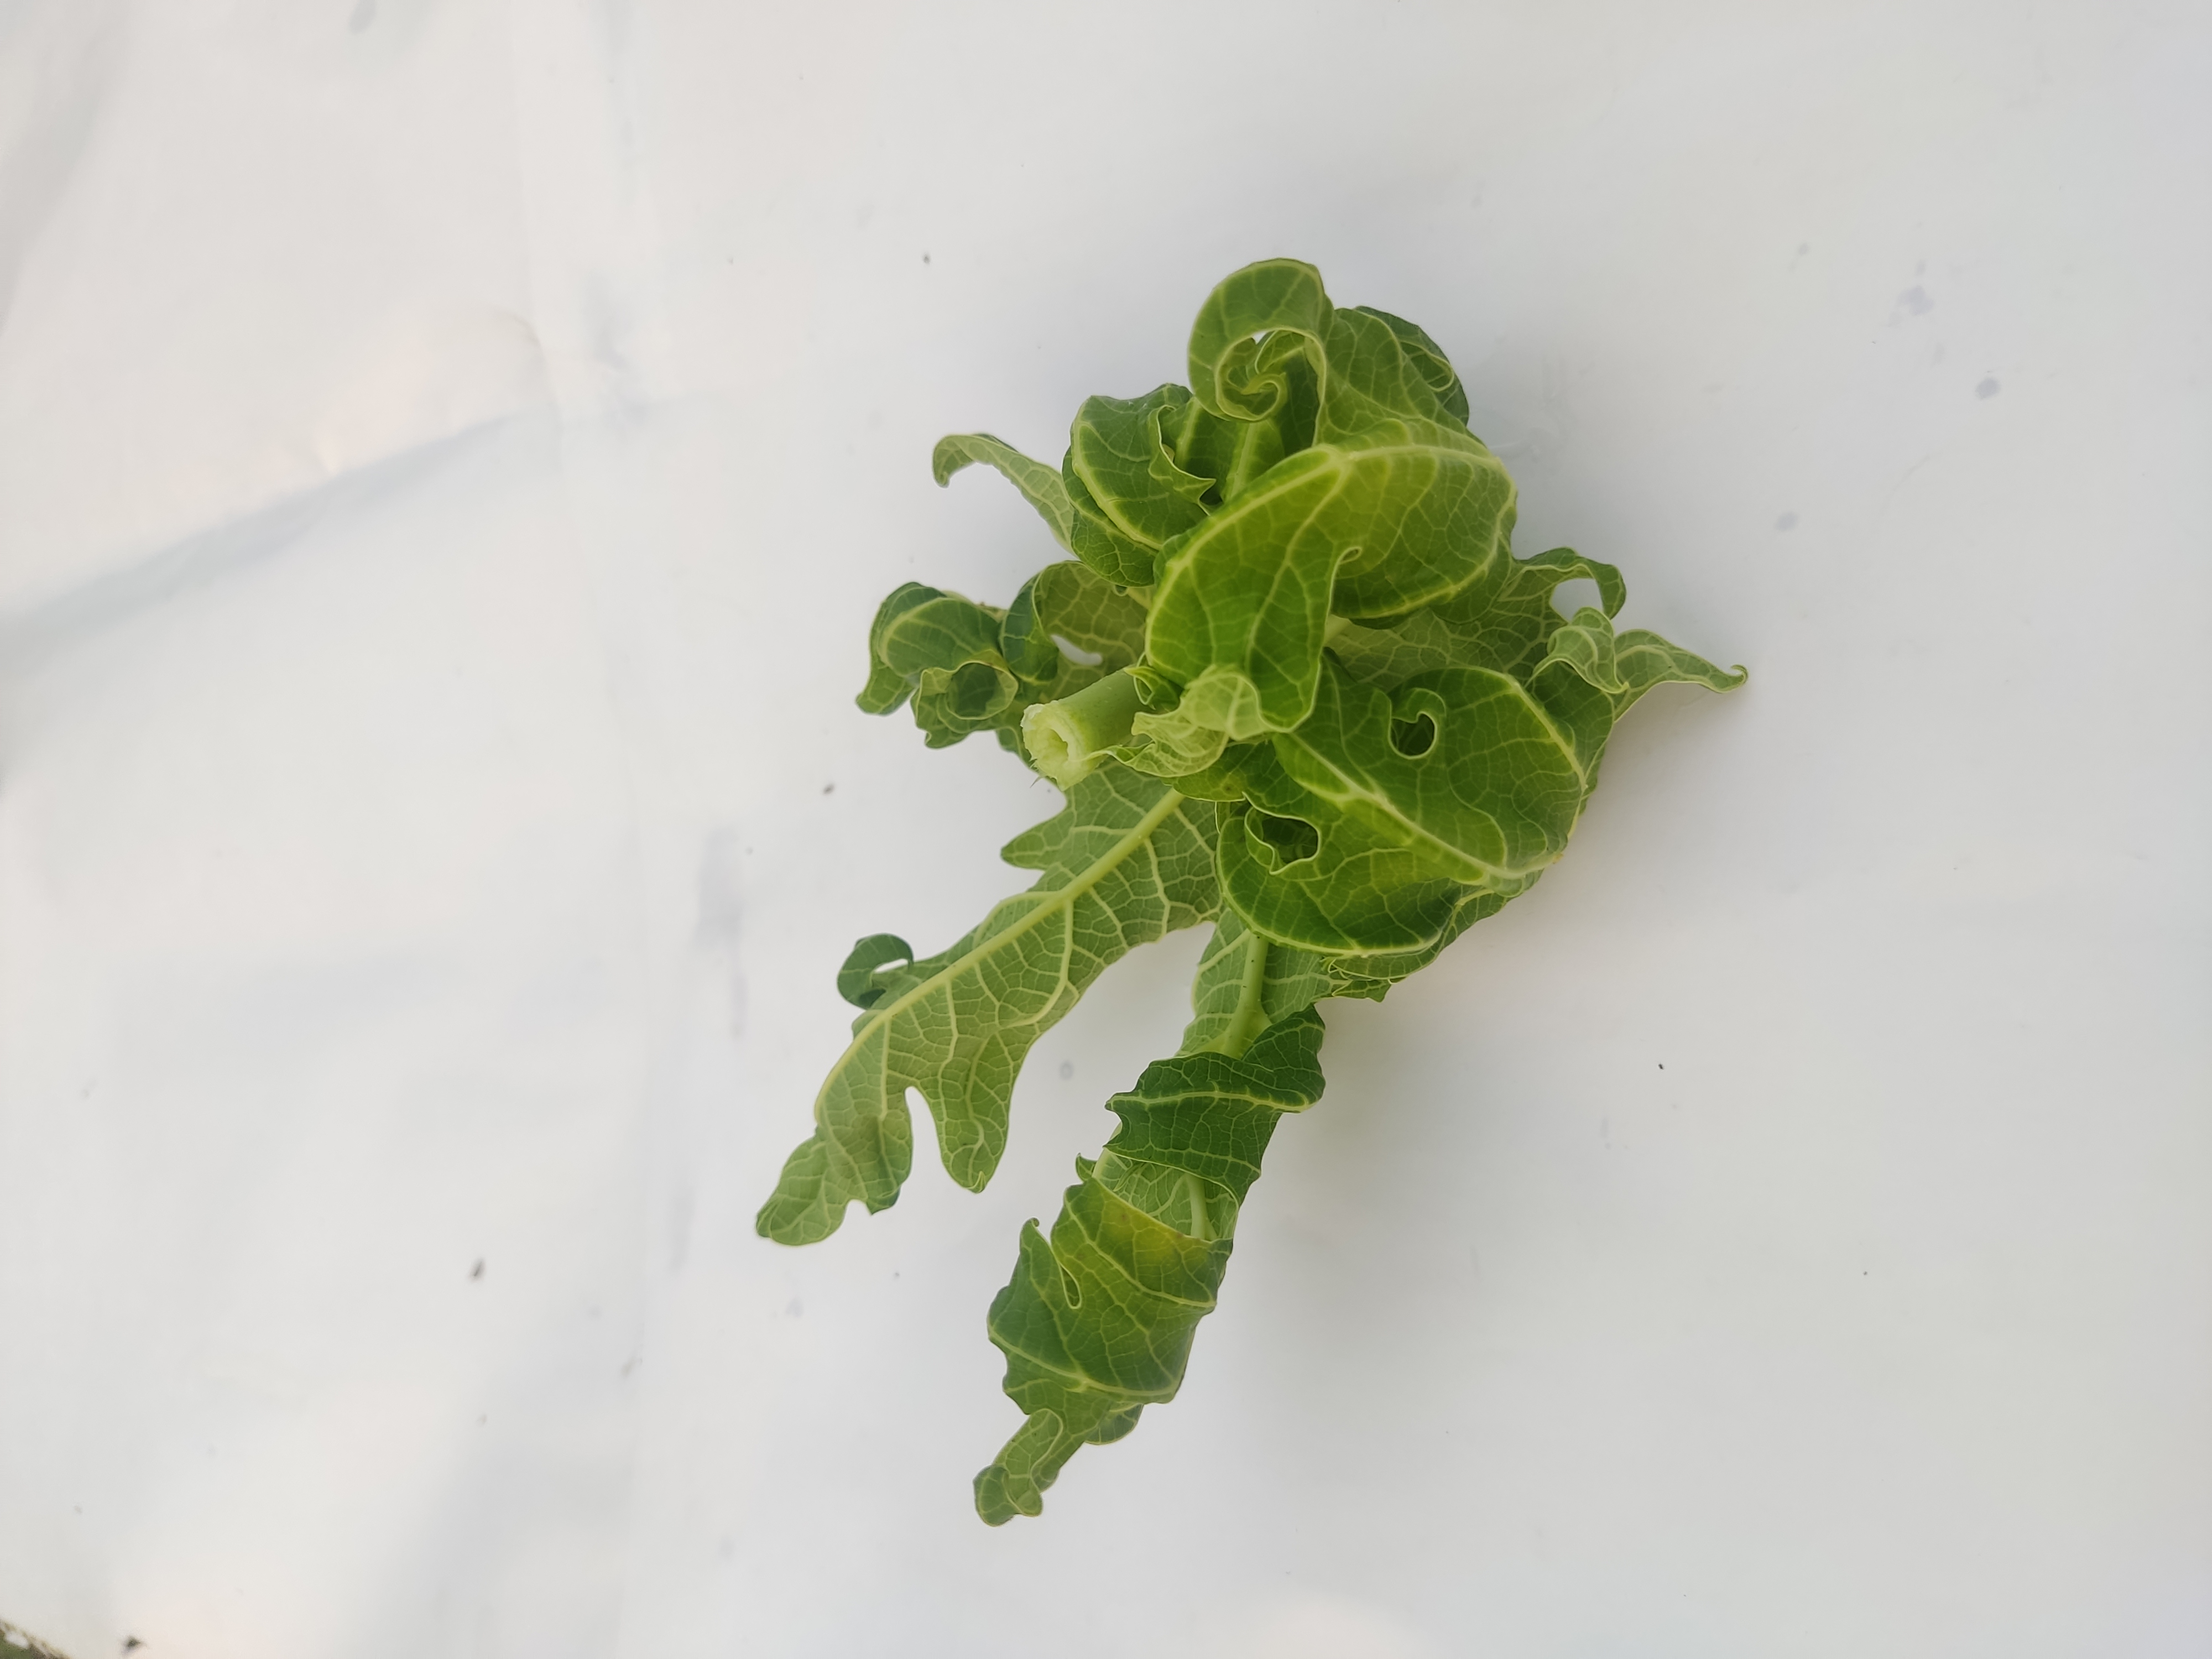
Label: Leaf Curl